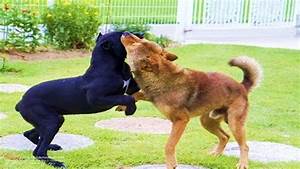
Label: dog